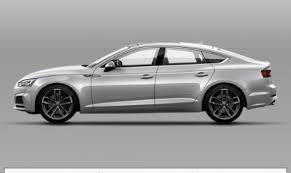
Label: noambulance